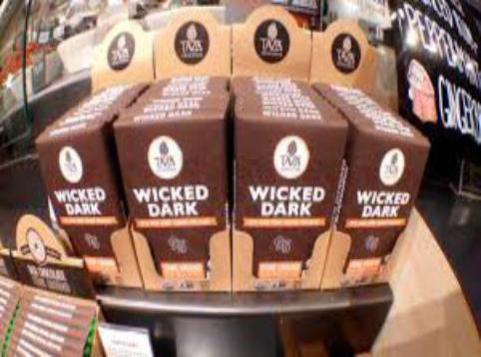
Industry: Food